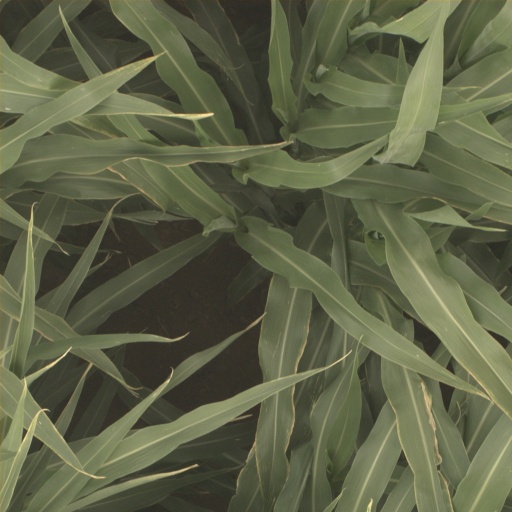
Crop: sorghum